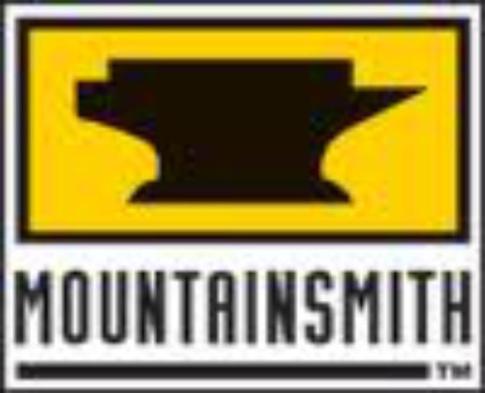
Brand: mountainsmith
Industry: Sports